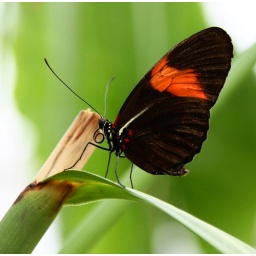
Taken at my second visit with a borrowed camera at the green house in the botanical garden in Munich.